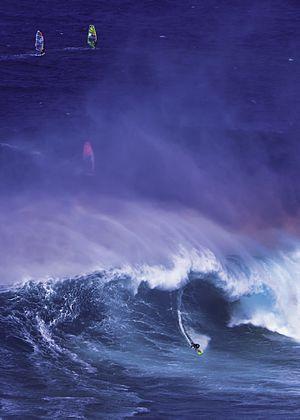
Jaws est une célèbre plage de Peahi, sur la côte nord de l'île de Maui, dans l'archipel de Hawaï. Elle se trouve entre les bornes du 13ᵉ et 14ᵉ miles sur Hāna Highway, au pied des collines plantées de canne à sucre.